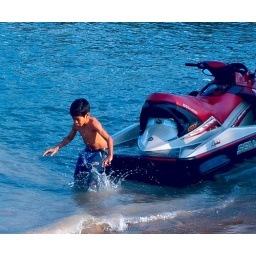
boy in front of boat